Describe the emotion expressed in this image:  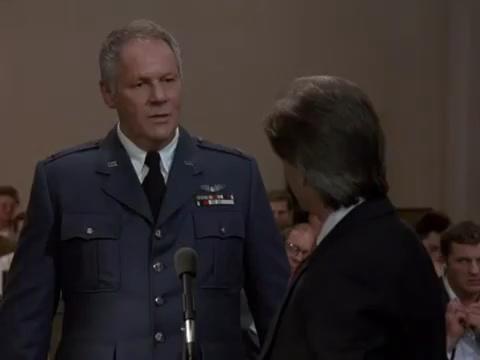
This person displays Suffering, valence and arousal with moderate intensity.